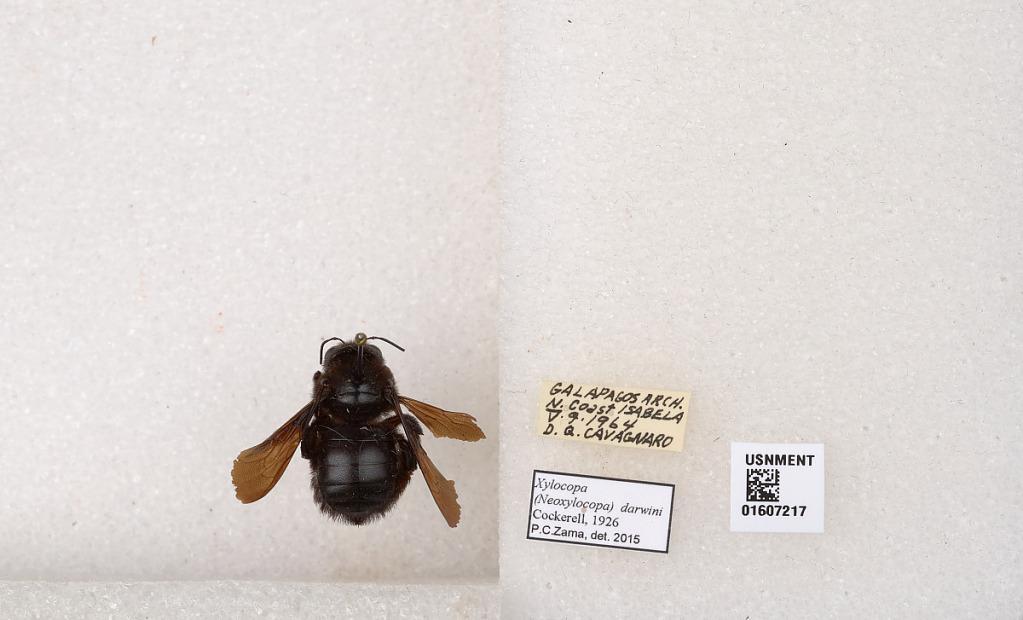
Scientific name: Xylocopa (Neoxylocopa) darwini Cockerell
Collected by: D. Cavagnaro
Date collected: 1964-5-9
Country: Ecuador
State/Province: Galapagos
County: Isabela
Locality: N. coast Isabela
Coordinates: -0.0149117, -91.3139